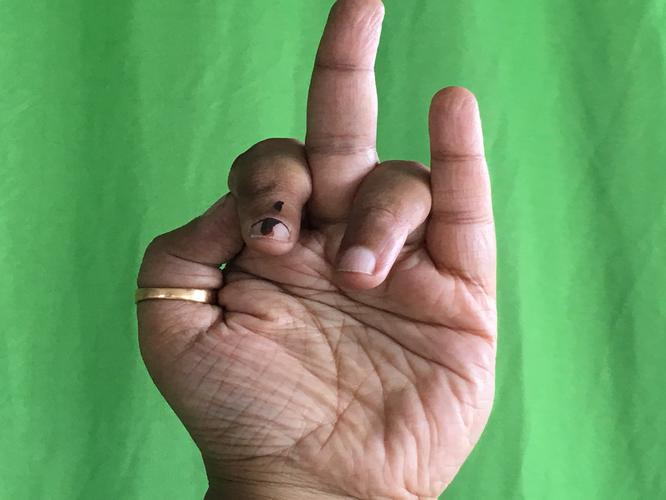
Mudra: Shukatundam
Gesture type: single_hand